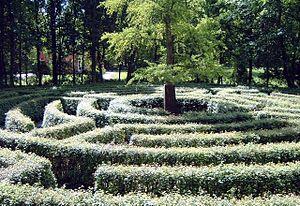
Un labyrinthe est un tracé sinueux, muni ou non d'embranchements, d'impasses et de fausses pistes, destiné à perdre ou à ralentir celui qui cherche à s'y déplacer.